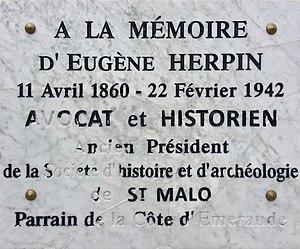
Eugène Herpin, né le 11 avril 1860 à Saint-Malo, mort à Paramé le 22 février 1942 est un avocat et historien local français.
On classe sous le qualificatif touristique et descriptif de Côte d'Émeraude, le choronyme inventé par le Malouin Eugène Herpin en 1890, en raison de la couleur — vert émeraude — de la mer à certains moments, la partie de la côte nord-est de la Bretagne située entre la pointe du Grouin à Cancale et le cap Fréhel à Plévenon. Cette côte, à cheval sur l'Ille-et-Vilaine et les Côtes-d'Armor, couvre notamment Saint-Malo, l'estuaire de la Rance et Dinard. Elle est bordée à l'est de la pointe du Grouin par la baie du Mont-Saint-Michel, et à l'ouest du cap Fréhel par la baie de Saint-Brieuc.